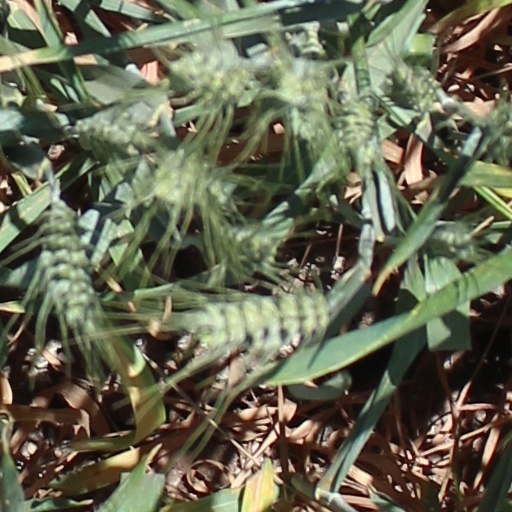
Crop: wheat